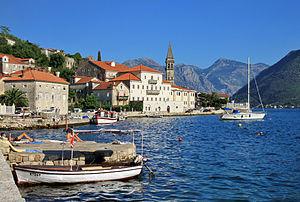
Perast est un village du sud-ouest du Monténégro, dans la municipalité de Kotor.
Le Monténégro est un pays des Balkans, en Europe du Sud, bordé par la mer Adriatique et frontalier de la Croatie, de la Bosnie-Herzégovine, de la Serbie, du Kosovo et de l'Albanie. La capitale est Podgorica, l'ancienne capitale royale est Cetinje qui détient également le titre de « capitale du trône ». Le Monténégro a déposé sa candidature d'adhésion à l'Union européenne en 2008.